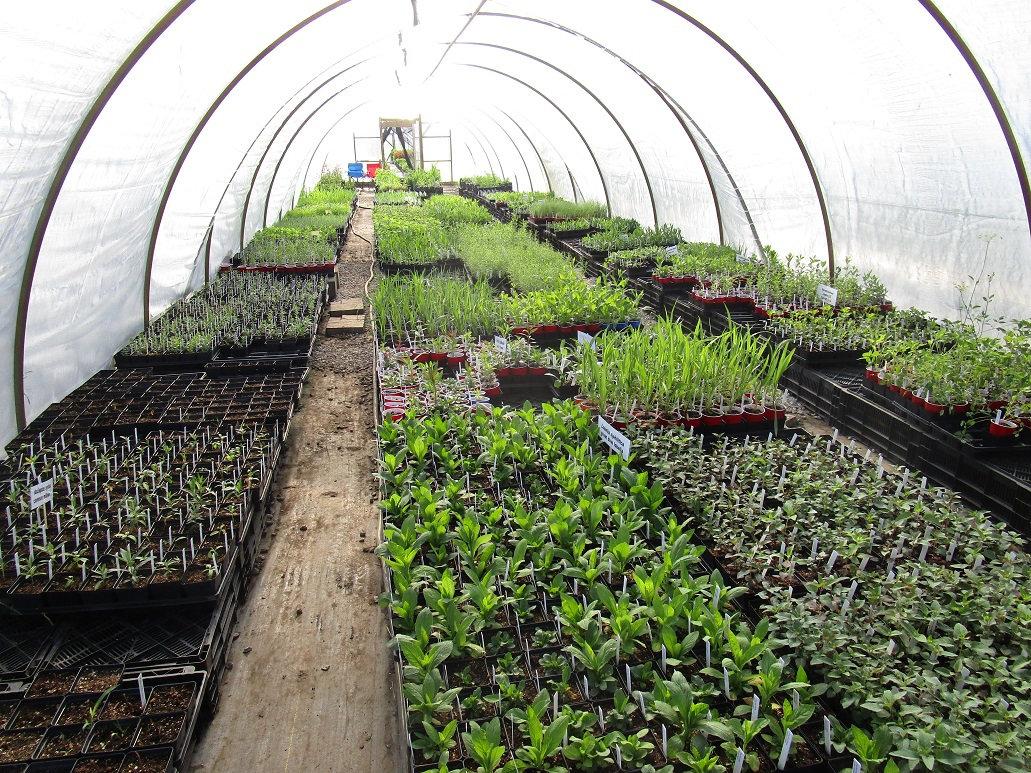
Eneo maalumu iliyotengenezwa na kuwezekwa kwa ustadi na hujumuisha miche midogo iliyoota na kuchepuo kwa rangi ya kijani kibichi, inayoashiria ni eneo maalumu itumikayo kwa shughuli za kilimo.